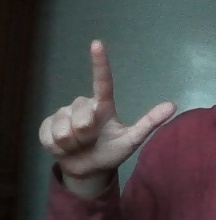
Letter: laam